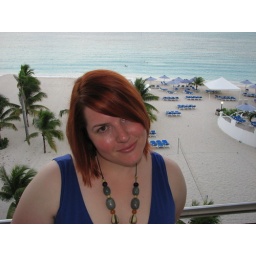
amanda poses on the balcony with the beach in the background